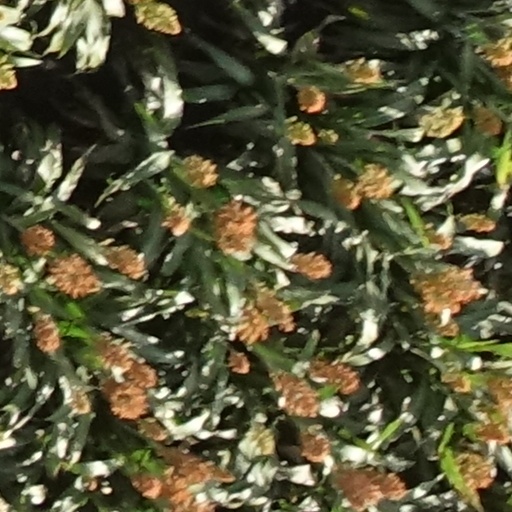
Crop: sorghum